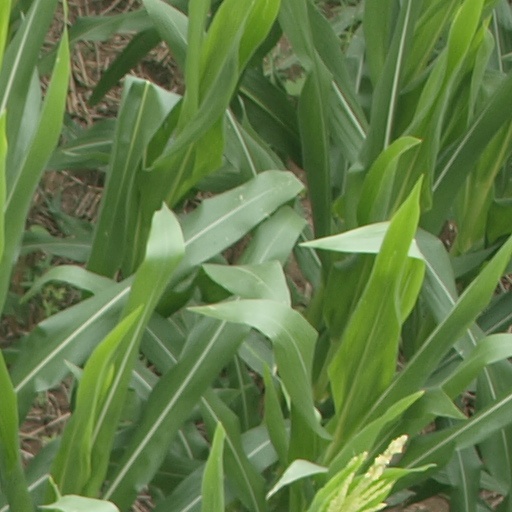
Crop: maize; corn